Contrabass clarinet

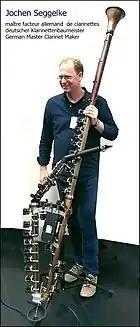
Contrabass Clarinet Extended (CLEX)

In 1935, Belgian instrument maker at Leblanc built a single prototype in B♭ a full octave below the contrabass and standing high. It was exhibited at the World's Fair that year. Its lowest note, C (written D), is the lowest note on a 32′ pedal organ stop. This instrument survives in non-playable condition in the Leblanc collection of the "" in La Couture-Boussey, France.